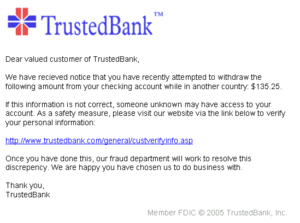
Phishing
Et eksempel på en phishing-mail.
Phishing er et internetfænomen, hvor svindlere forsøger at franarre godtroende internetbrugere eller virksomheder personoplysninger, herunder brugernavn, adgangskode, kreditkort eller netbanksoplysninger. Det sker typisk ved at brugeren får tilsendt en e-mail eller f.eks. en direkte besked på Twitter, hvis indhold forsøger at få brugeren til at indsende sine oplysninger pr. e-mail eller logge ind på en falsk internetside, der ligner f.eks. bankens. Mailen kan fremstå, som om den er afsendt fra et socialt medie, en auktionshjemmeside, en IT administrator eller en person fra modtagerens adressekartotek.